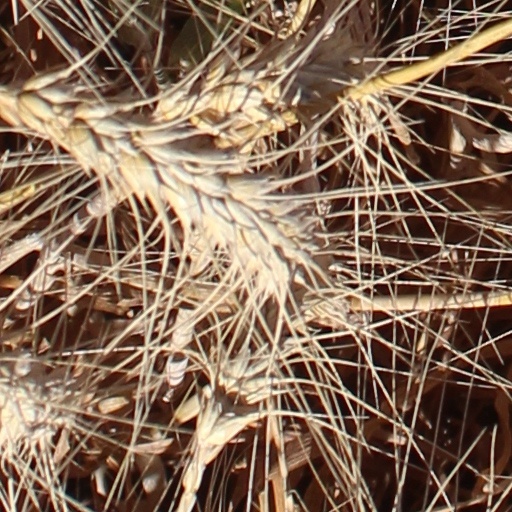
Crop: wheat